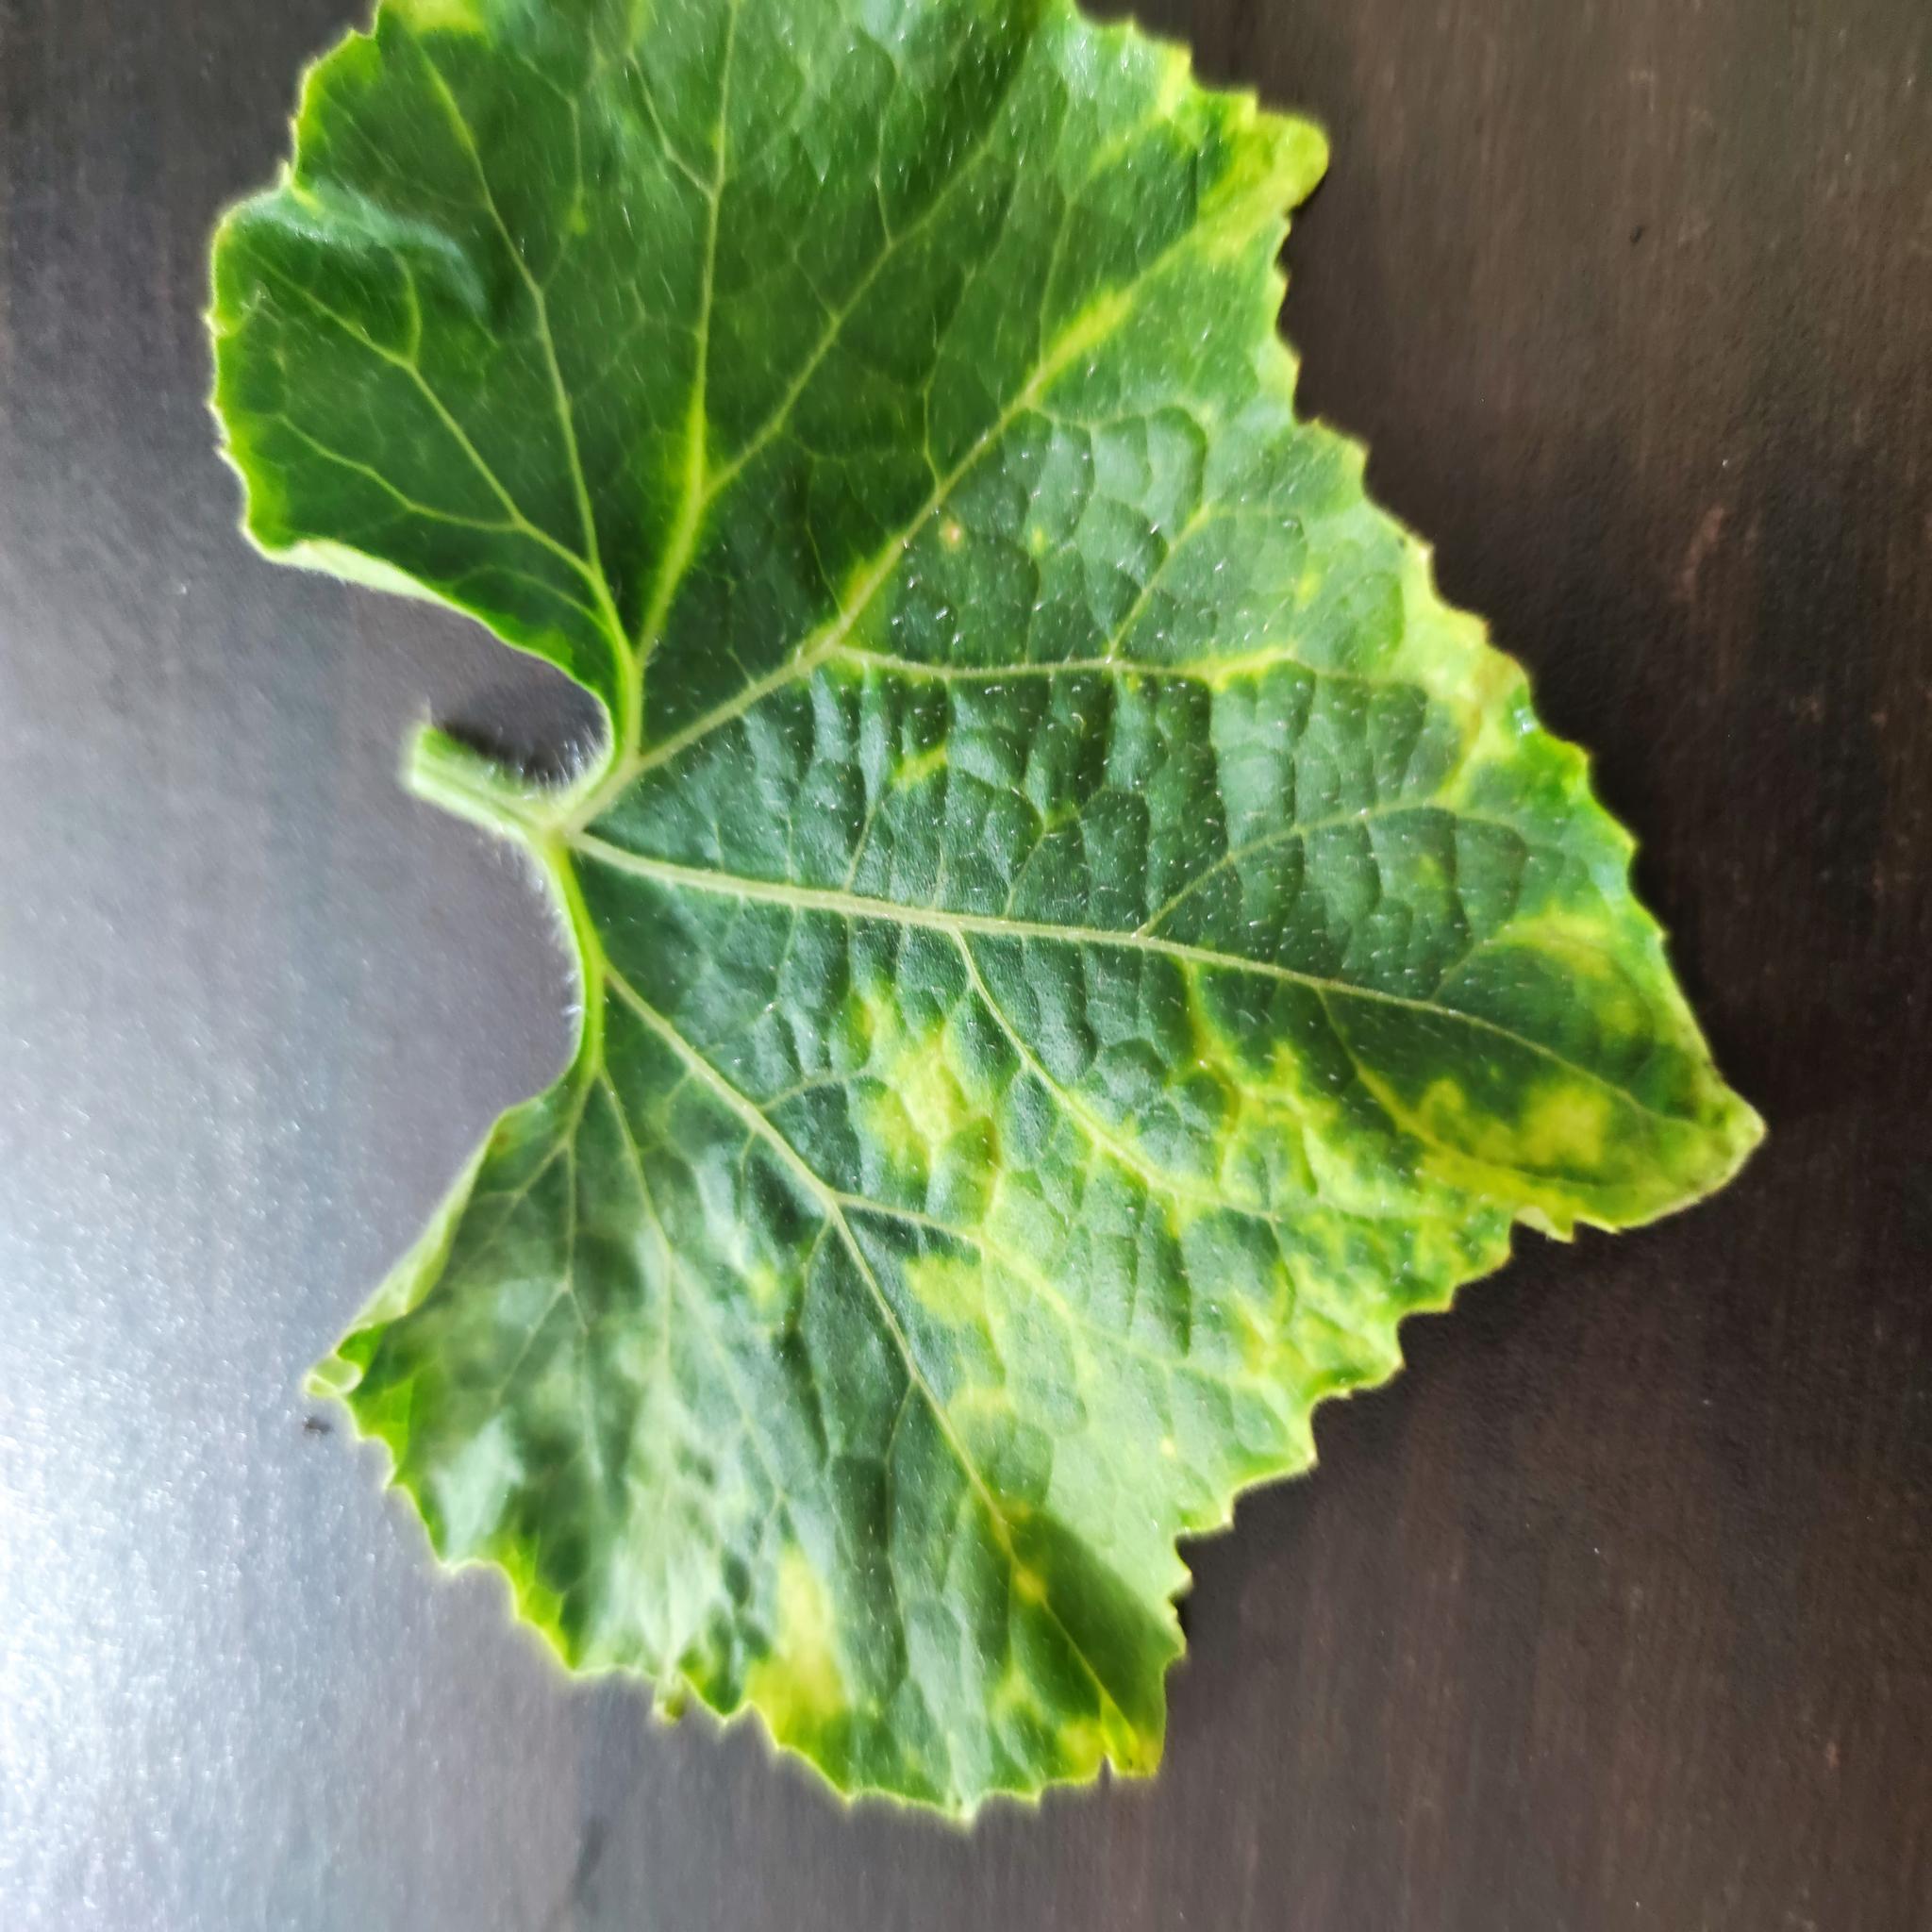
Label: Downy mildew